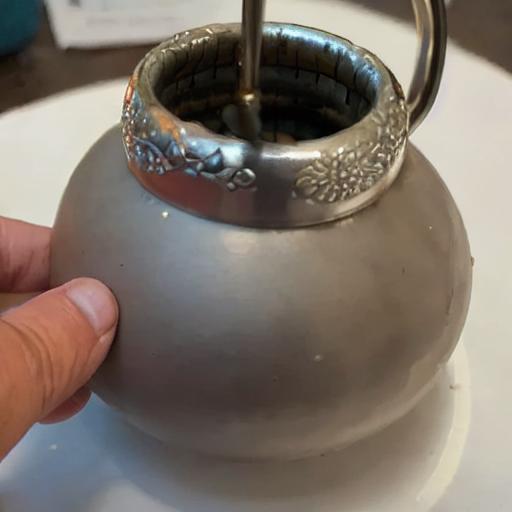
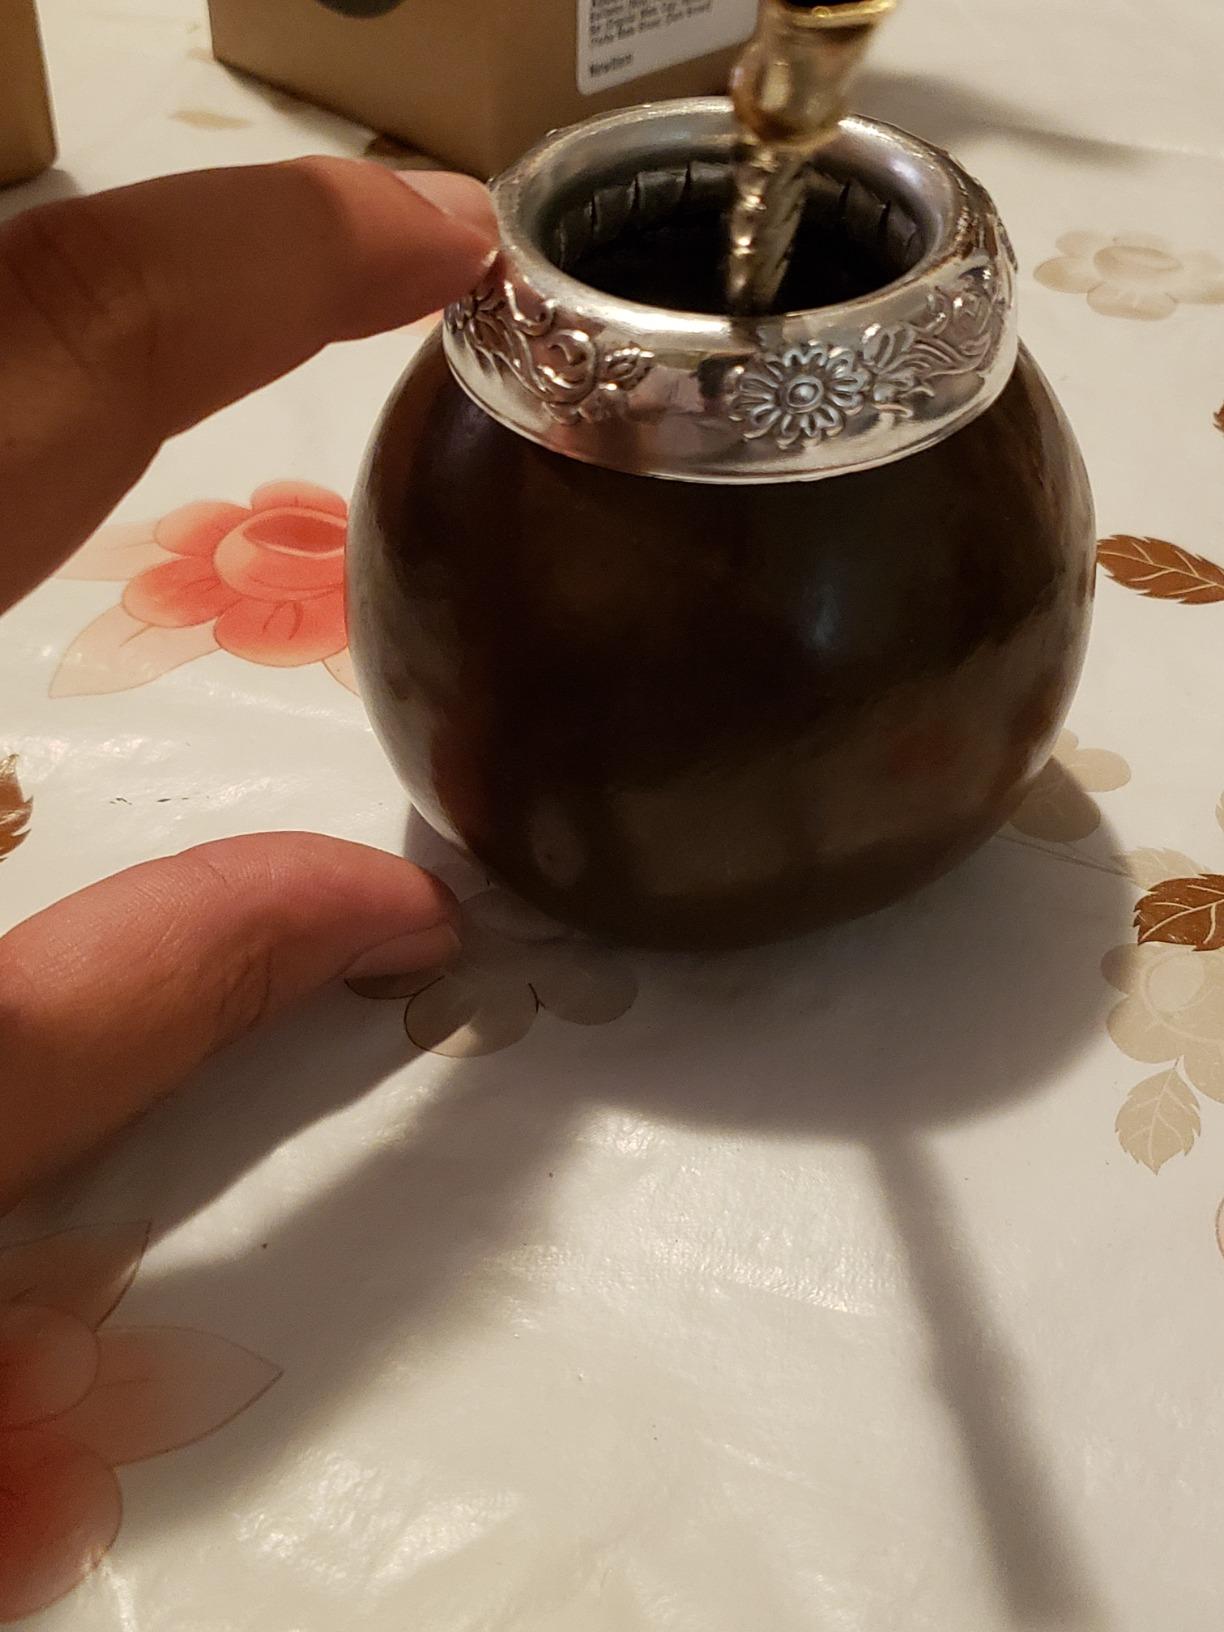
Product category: items_tea
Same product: no